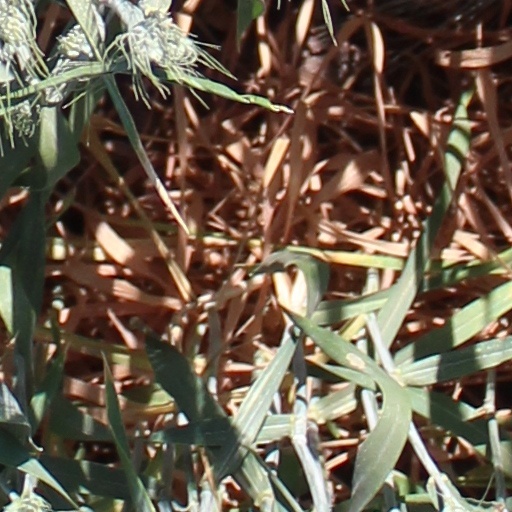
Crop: wheat